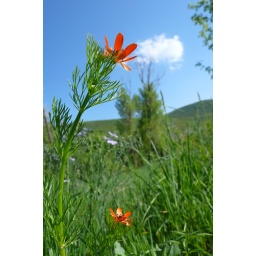
The flower sneezed; that's the cloud you see, drifting away in the background.